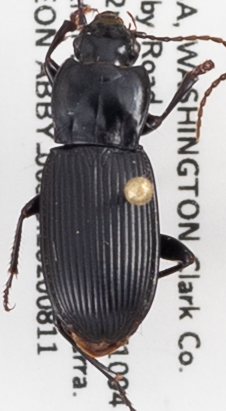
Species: Pterostichus herculaneus
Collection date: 2020-08-11
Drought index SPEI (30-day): -1.13
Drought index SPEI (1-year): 0.27
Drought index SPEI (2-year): -1.69